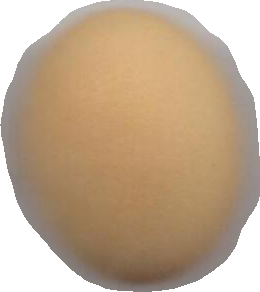
Variety: Grobogan